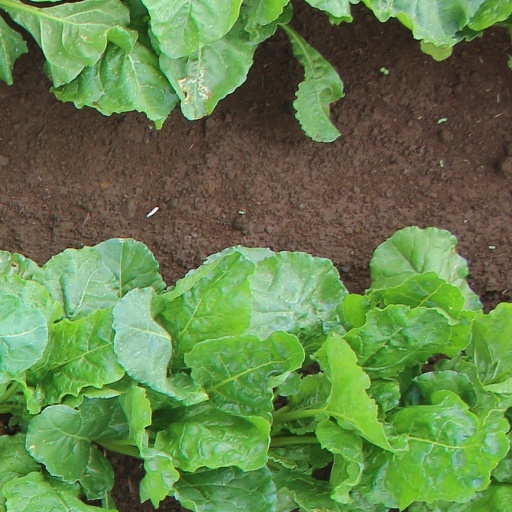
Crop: sugar beet